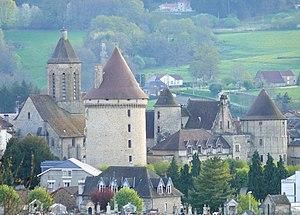
Bourganeuf - Château et église
Le sentier de grande randonnée 4 part de Royan et se termine à Grasse, reliant l'Atlantique à la Provence.
Le grand prieuré d'Auvergne était un prieuré de l'ordre de Saint-Jean de Jérusalem. Il s'agissait du seul grand prieuré de la langue d'Auvergne. Il a eu pour prieuré Olloix, Lureuil, Bourganeuf et enfin Lyon.
Le Pays de Bourganeuf est un Pays traditionnel de France situé au centre du Limousin, dans le département de la Creuse.
La Marche est une région historique et culturelle française, correspondant à une ancienne province et dont la capitale est Guéret. La Marche fut aussi un comté.
La mission Bergamote était une mission interalliée, dirigée par le commandant Jacques Robert-Rewez, envoyée en Creuse occupée par l'État major FFI. Le premier groupe de cette mission est parachuté dans la nuit du 26 au 27 juin 1944 sur le terrain "Pension" à Nadapeyrat près de Bourganeuf. La seconde partie est parachutée sur le même terrain le 1ᵉʳ juillet. Les membres de la mission retournent à Londres en septembre 1944.